The Crash Cruiserweight Championship

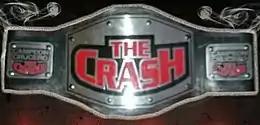
The championship belt

The Crash Cruiserweight Championship is a professional wrestling championship contested for in the Mexican lucha libre promotion The Crash Lucha Libre based in Tijuana, Baja California. Traditionally most "lucha libre" promotions promote a division labelled as the "Junior Heavyweight" division, while "Cruiserweight" is a term more used in the United States or Canada but The Crash uses the term "Cruiserweight". The official definition of the Cruiserweight class in Mexico is between and , but is not always strictly enforced. As it was a professional wrestling championship, the championship was not won not by actual competition, but by a scripted ending to a match determined by the bookers and match makers. On occasion the promotion declares a championship vacant, which means there is no champion at that point in time. This can either be due to a storyline, or real life issues such as a champion suffering an injury being unable to defend the championship, or leaving the company.